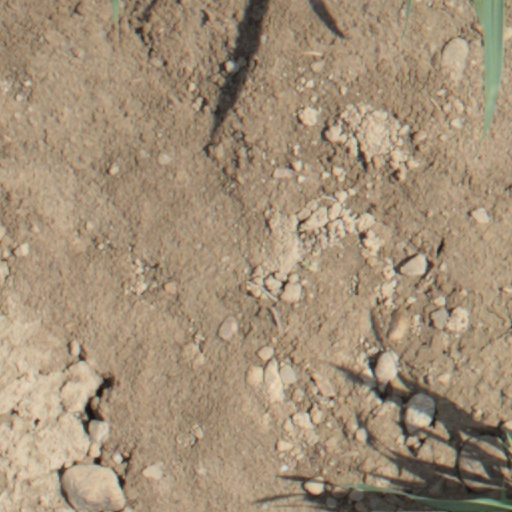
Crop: wheat